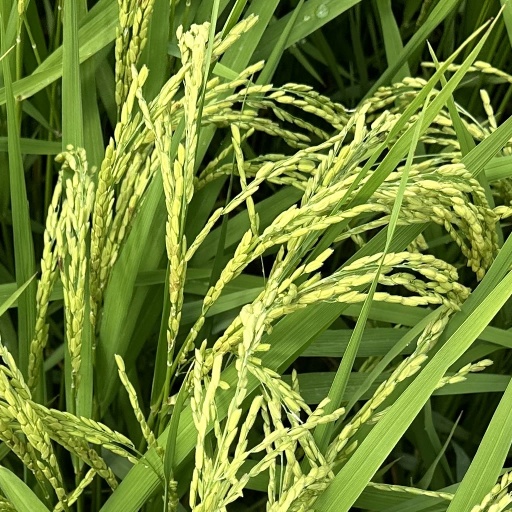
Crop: rice